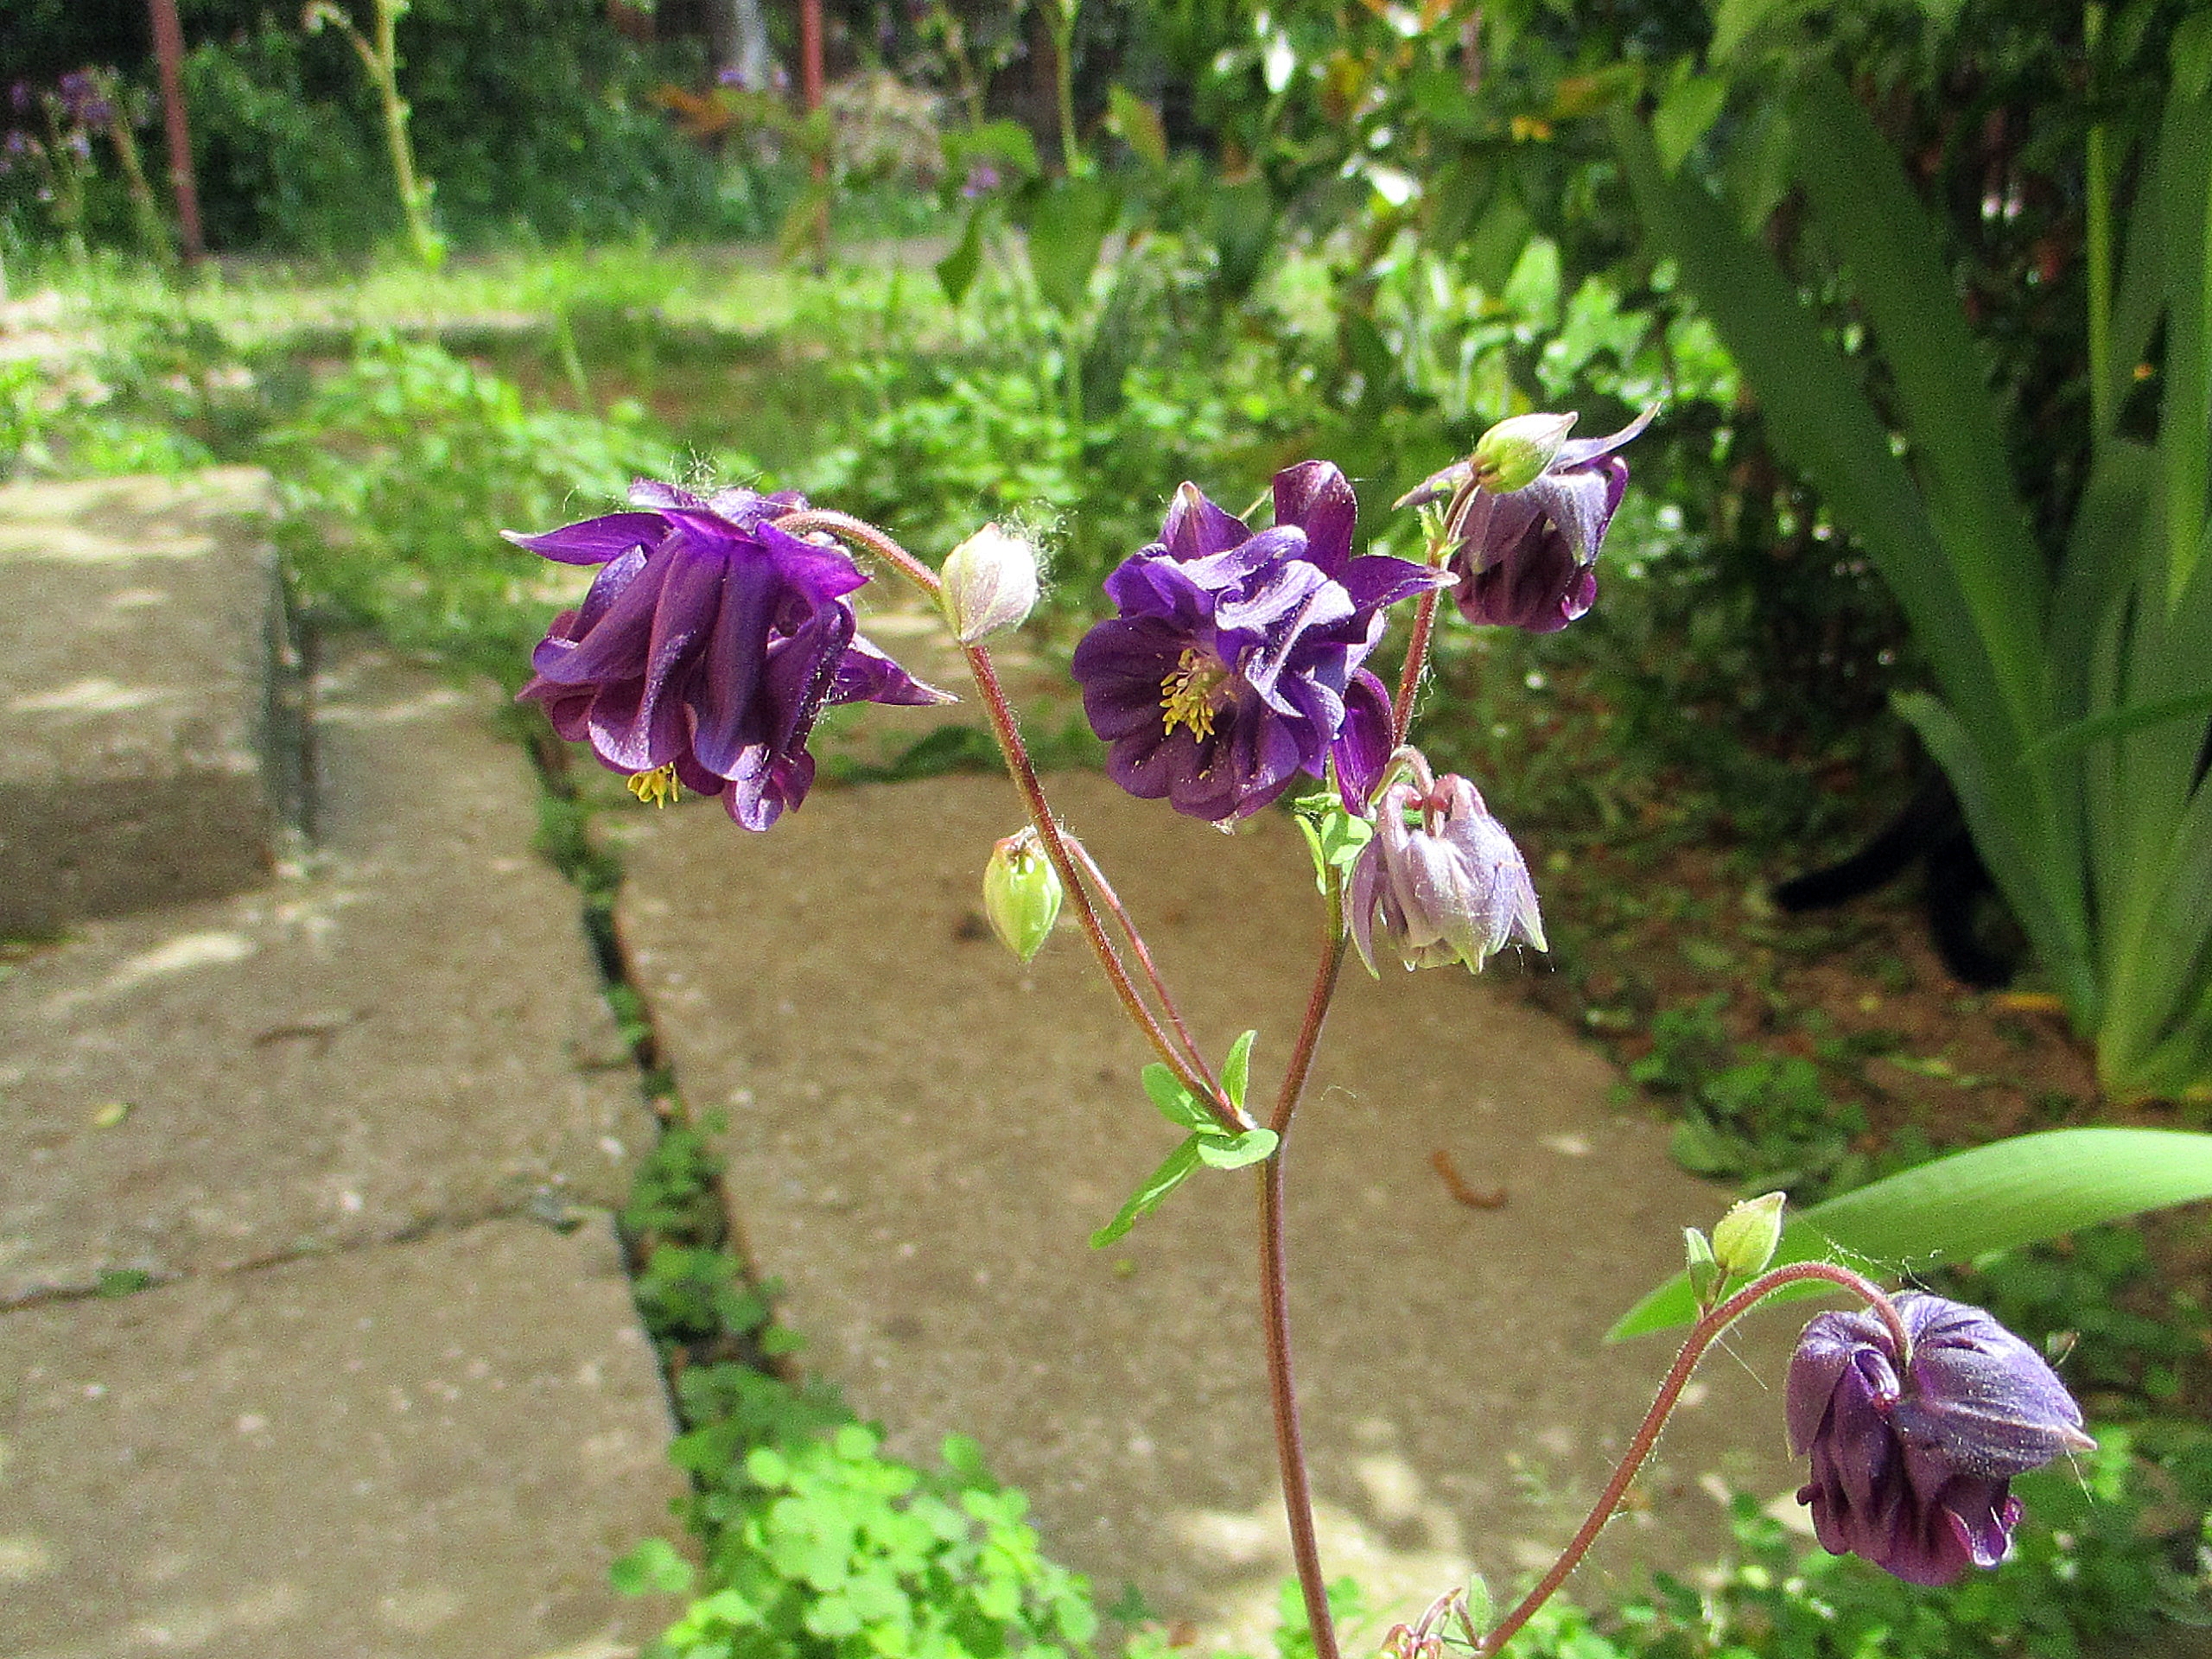
aquilegia, springtime, violet flowers, flowers, flower, flowering plant, plant, purple, botany, spring, grass, iris, wildflower, columbine, lily family, perennial plant